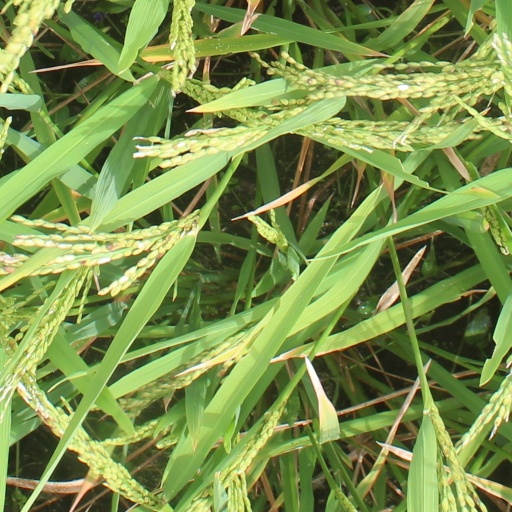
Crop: rice